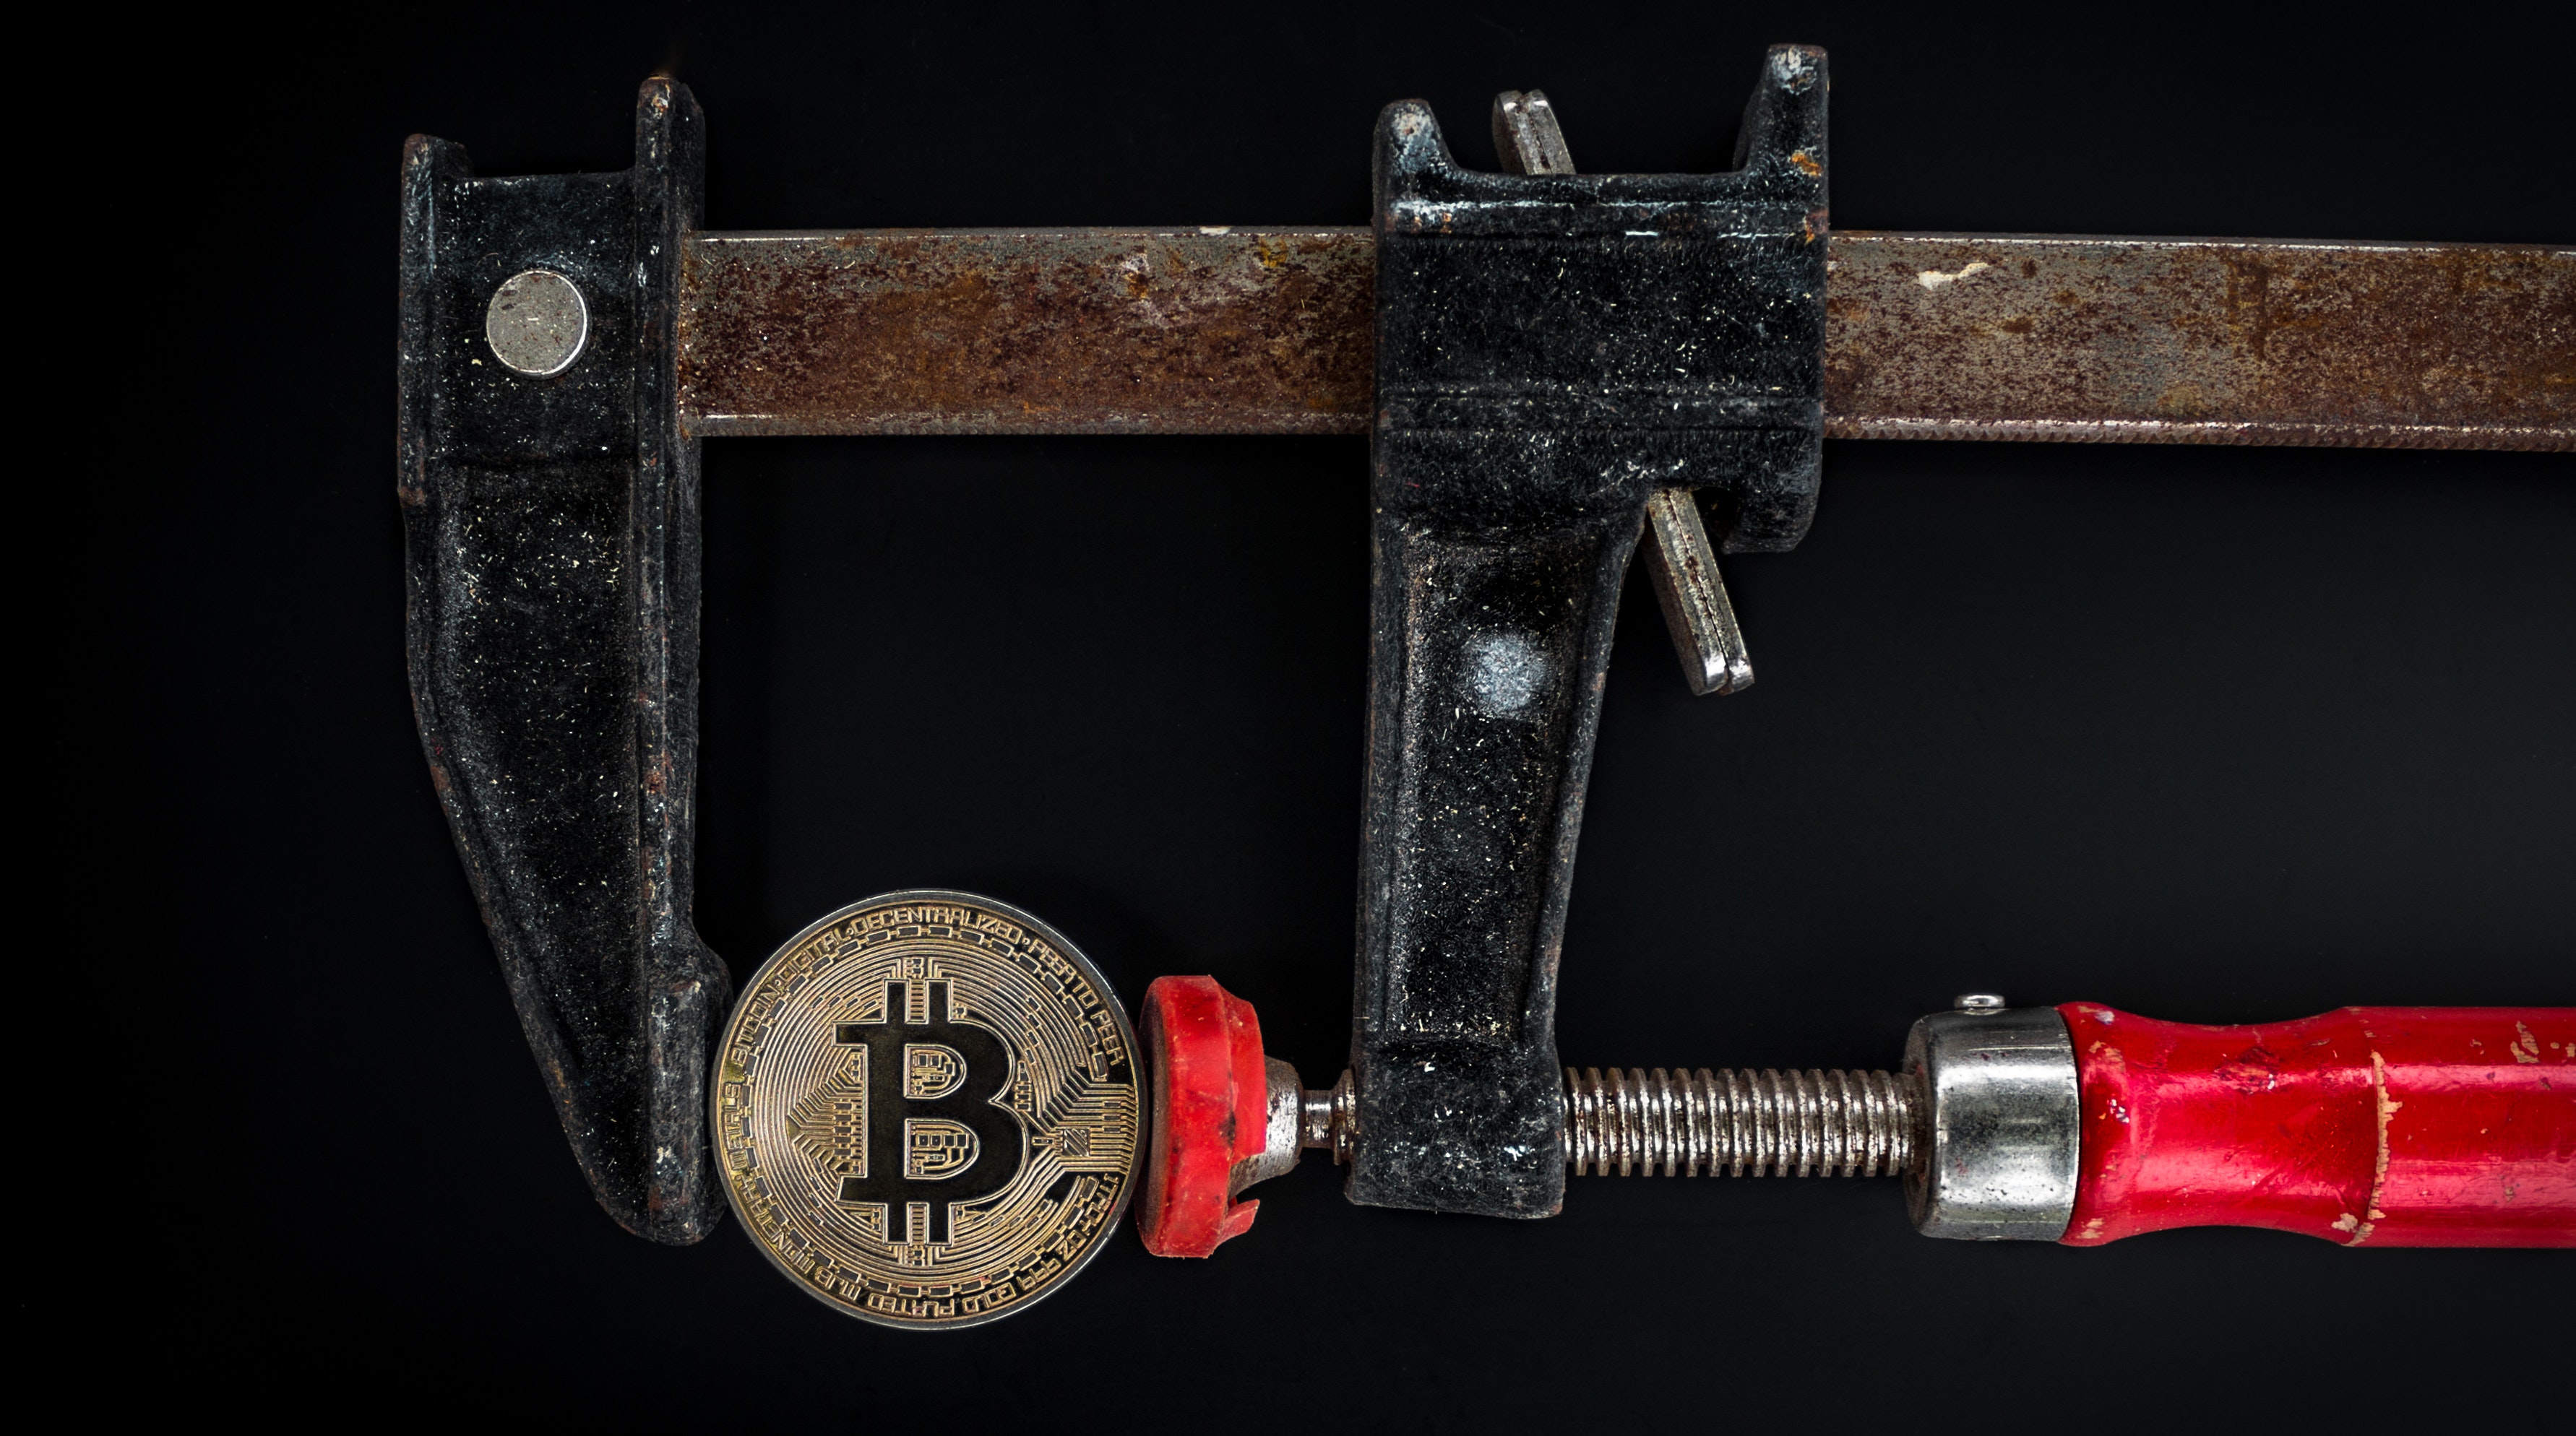
c clamp, clamp, tool, cutting tool, antique tool, metal